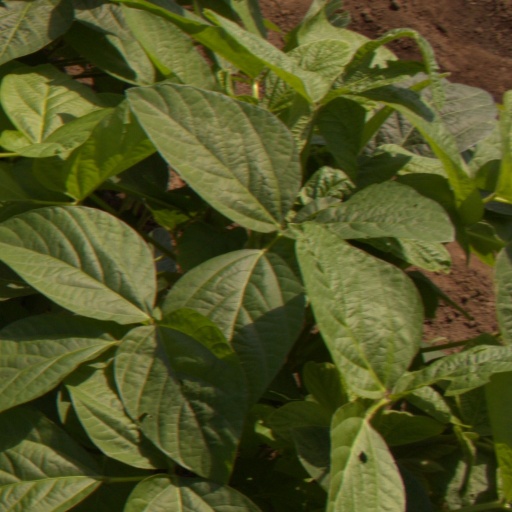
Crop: soybean